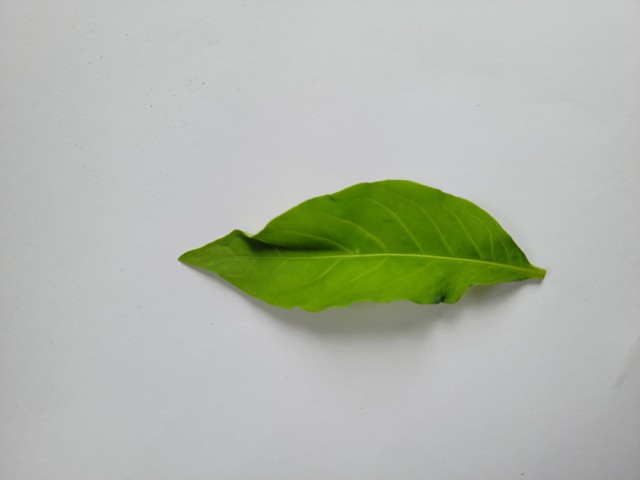
Plant: sarpagandha